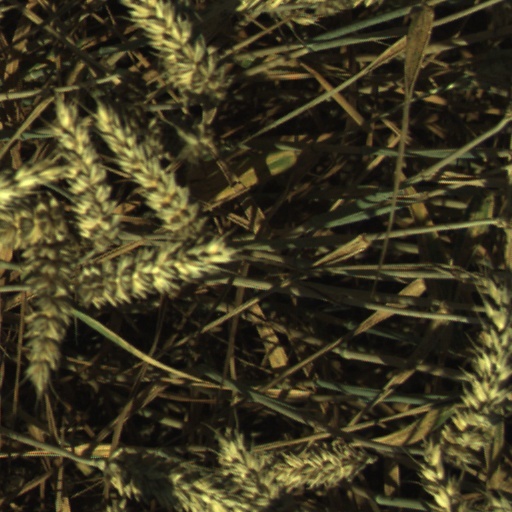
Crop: wheat